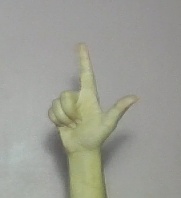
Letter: laam